First Intifada

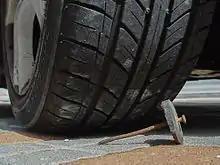
An improvised tire-puncturing device (slang term 'Ninja') comprising an iron nail inserted into a rubber disc (from used tire). Many of these makeshift weapons were scattered by Palestinians on main roads in the occupied territories of the West Bank during the First Intifada.

Israel's drive into the occupied territories had occasioned spontaneous acts of resistance, but the administration, pursuing an "iron fist" policy of collective punishment including deportations, demolition of homes, curfews, collective punishment, and the suppression of political and educational institutions, was confident that Palestinian resistance was exhausted. The assessment that the unrest would collapse proved to be mistaken.